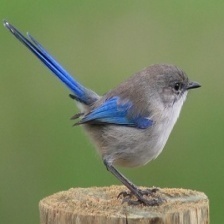
Species: SPLENDID WREN
Scientific name: MALURUS SPLENDENS